Mecklenburg Declaration of Independence

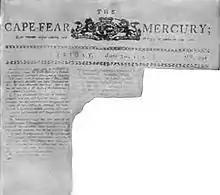
A fraudulent recreation of a page from the June 3, 1775, issue of the "Cape Fear Mercury", which supposedly printed the text of the Mecklenburg Declaration of Independence. Published in "Collier's Magazine" in 1905, the reproduction was quickly shown to be a hoax.

One person who thought so was John Adams, who like Jefferson was elderly and in retirement when the Mecklenburg Declaration was published in 1819. When Adams read Dr. Alexander's article in a Massachusetts newspaper, he was astonished because he had never previously heard of the Mecklenburg Declaration. He immediately assumed, as he wrote a friend, that Jefferson had "copied the spirit, the sense, and the expressions of it "verbatim" into his Declaration of the 4th of July, 1776." Adams, who had played a major role in getting the Continental Congress to declare independence in 1776, had become somewhat resentful that Jefferson now received most of the praise for independence just because he had written the now-revered document announcing it. Adams was therefore privately delighted with the emergence of the Mecklenburg Declaration, since it clearly undercut Jefferson's claim to originality and precedence. Adams sent a copy of the article to Jefferson to get his reaction.